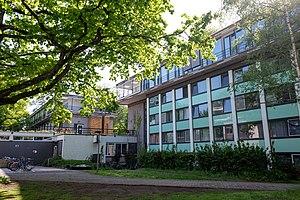
Le HaDiKo est une résidence étudiante à Karlsruhe. C'est la plus grande résidence autogérée d'Allemagne avec 999 chambres.